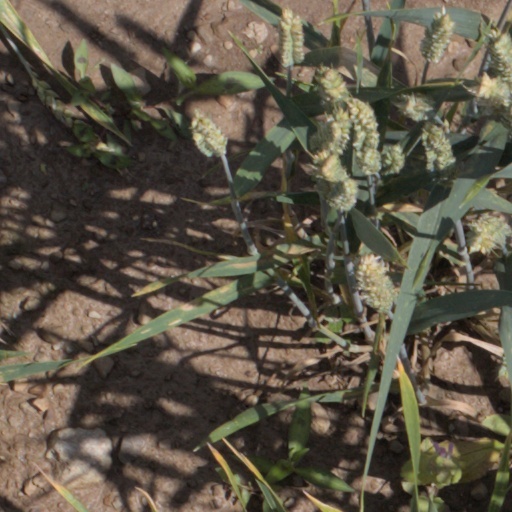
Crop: wheat